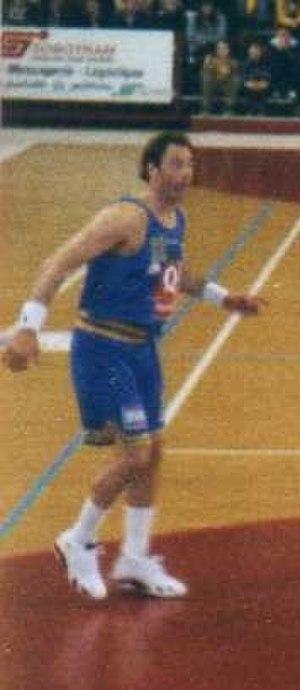
Hervé Dubuisson sous le maillot de Montpelier
Hervé Dubuisson est un ancien joueur de basket-ball français né le 8 août 1957 à Douai. Homme de tous les records, il est considéré comme l'un des meilleurs joueurs de l'histoire du basket français. Il figure en 2004 dans la première promotion de l'Académie du basket-ball français et a été intronisé aux Gloires du Sport en 2012. Son neveu, Victor Dubuisson, est golfeur professionnel. Sa biographie Hervé Dubuisson, une vie en suspension est parue en octobre 2015.